Led Zeppelin

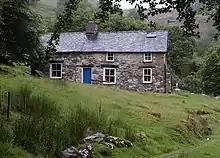
A colour photograph of a stone cottage on a hill

In their first year, Led Zeppelin completed four US and four UK concert tours, and also released their second album, "Led Zeppelin II". Recorded mostly on the road at various North American studios, it was an even greater commercial success than their first album and reached the number one chart position in the US and the UK. The album further developed the mostly blues-rock musical style established on their debut release, creating a sound that was "heavy and hard, brutal and direct", and which would be highly influential and frequently imitated. Steve Waksman has suggested that "Led Zeppelin II" was "the musical starting point for heavy metal".